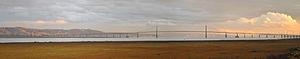
Le pont de l'Île d'Orléans au dessus du fleuve St-Laurent avec la ville de Québec (Canada) en arrière plan.
Le pont de l'Île-d'Orléans traverse la partie nord du fleuve Saint-Laurent et permet de se rendre de la rive nord du fleuve, soit de la ville de Québec vers l'île d'Orléans. Il a été inauguré le 4 juillet 1935 par Louis-Alexandre Taschereau et ouvert à la circulation le 6 juillet 1935.